Lockheed F-117 Nighthawk

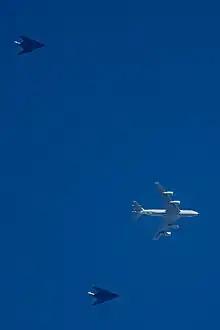
F-117s trailing a KC-135 Stratotanker, October 2023

During the Gulf War in 1991, the F-117 flew roughly 1,300 sorties and scored direct hits on what the U.S. called 1,600 high-value targets in Iraq over 6,905 flight hours. Leaflet drops on Iraqi forces displayed the F-117 destroying ground targets and warned "Escape now and save yourselves". Only 229 Coalition tactical aircraft could drop and designate laser-guided bombs, of which 36 F-117s represented 15.7%, and only the USAF had the I-2000 bombs intended for hardened targets. So, the F-117 represented 32% of all coalition aircraft that could deliver such bombs. Notably, F-117s were involved in the Amiriyah shelter bombing, killing at least 408 civilians.